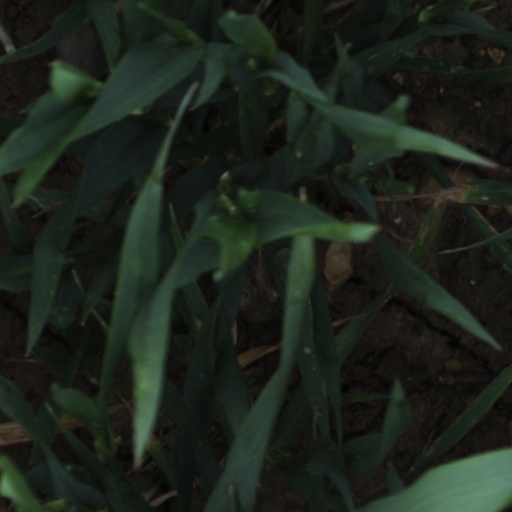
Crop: wheat